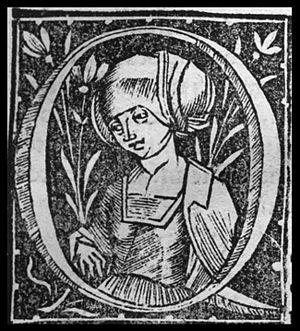
Paul d'Égine, de son nom latin Paulus Ægineta, est un médecin grec du VIIᵉ siècle, né dans l'île d'Égine.